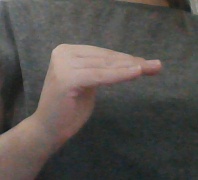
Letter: haa